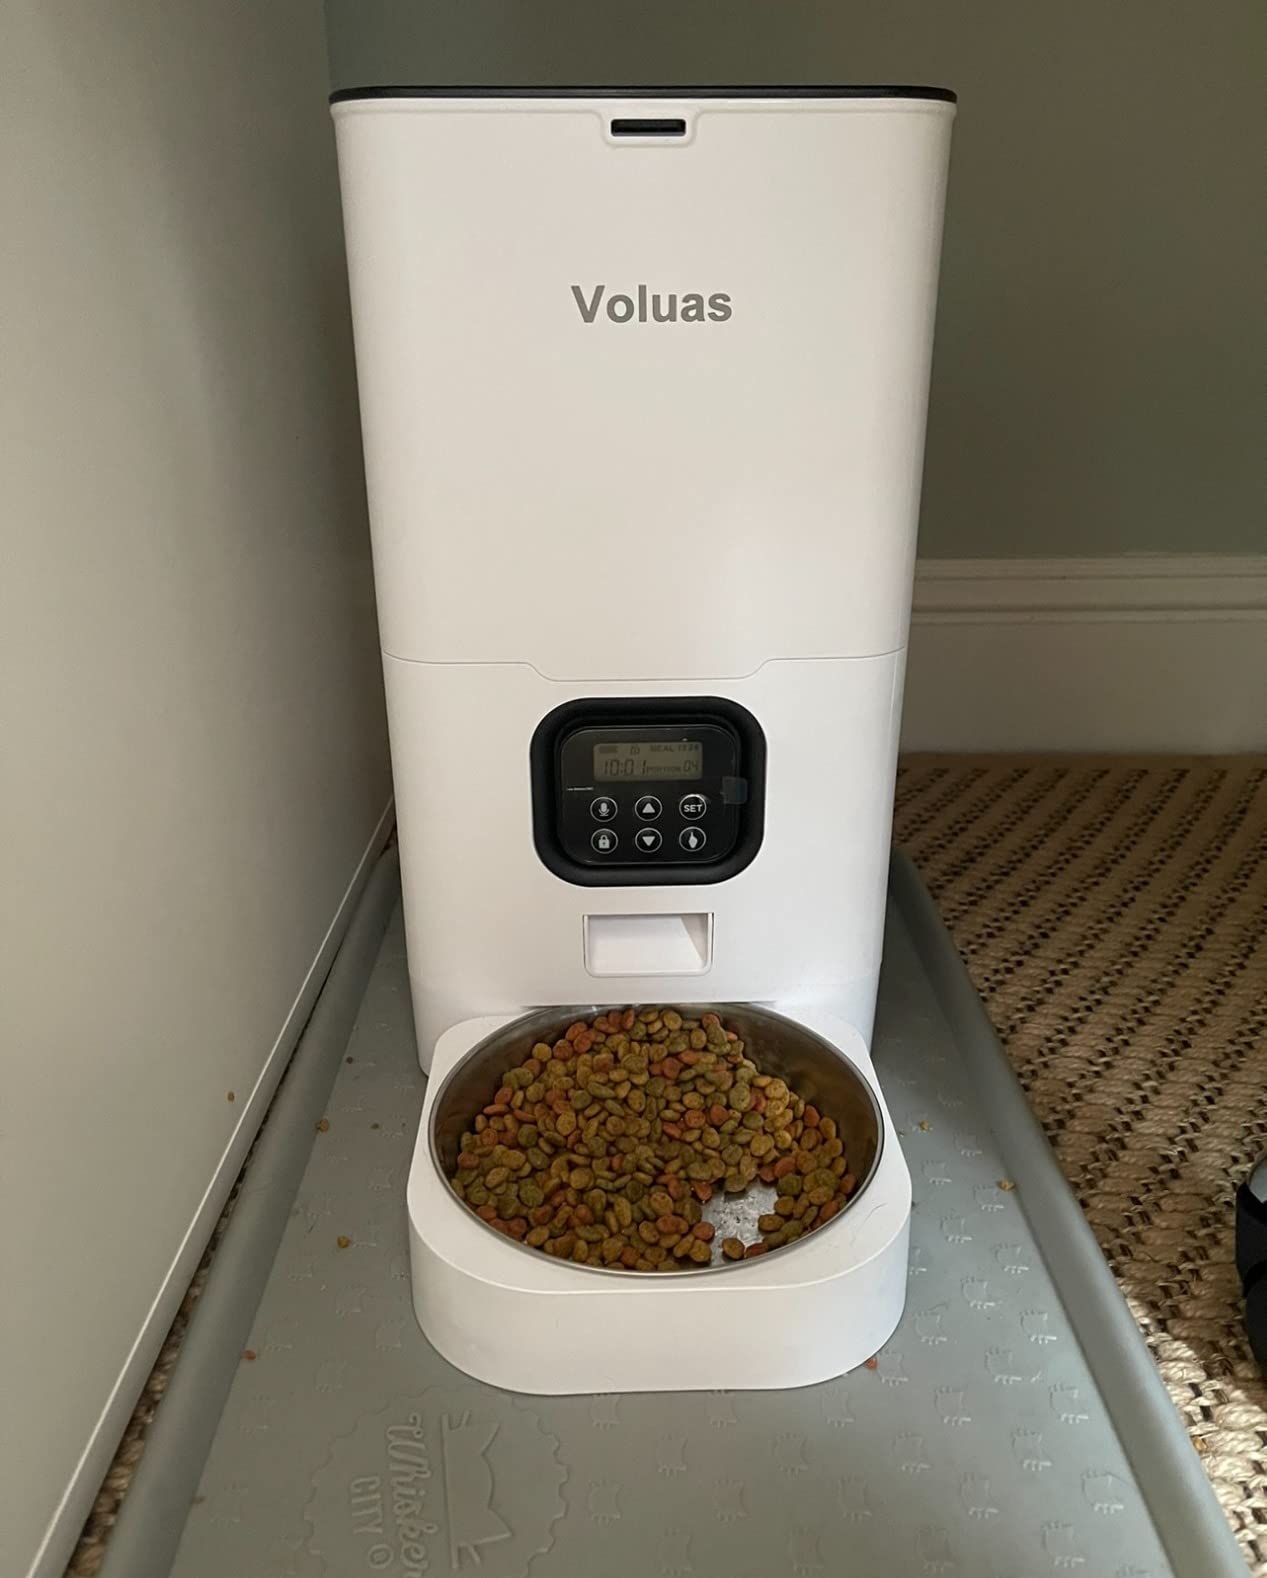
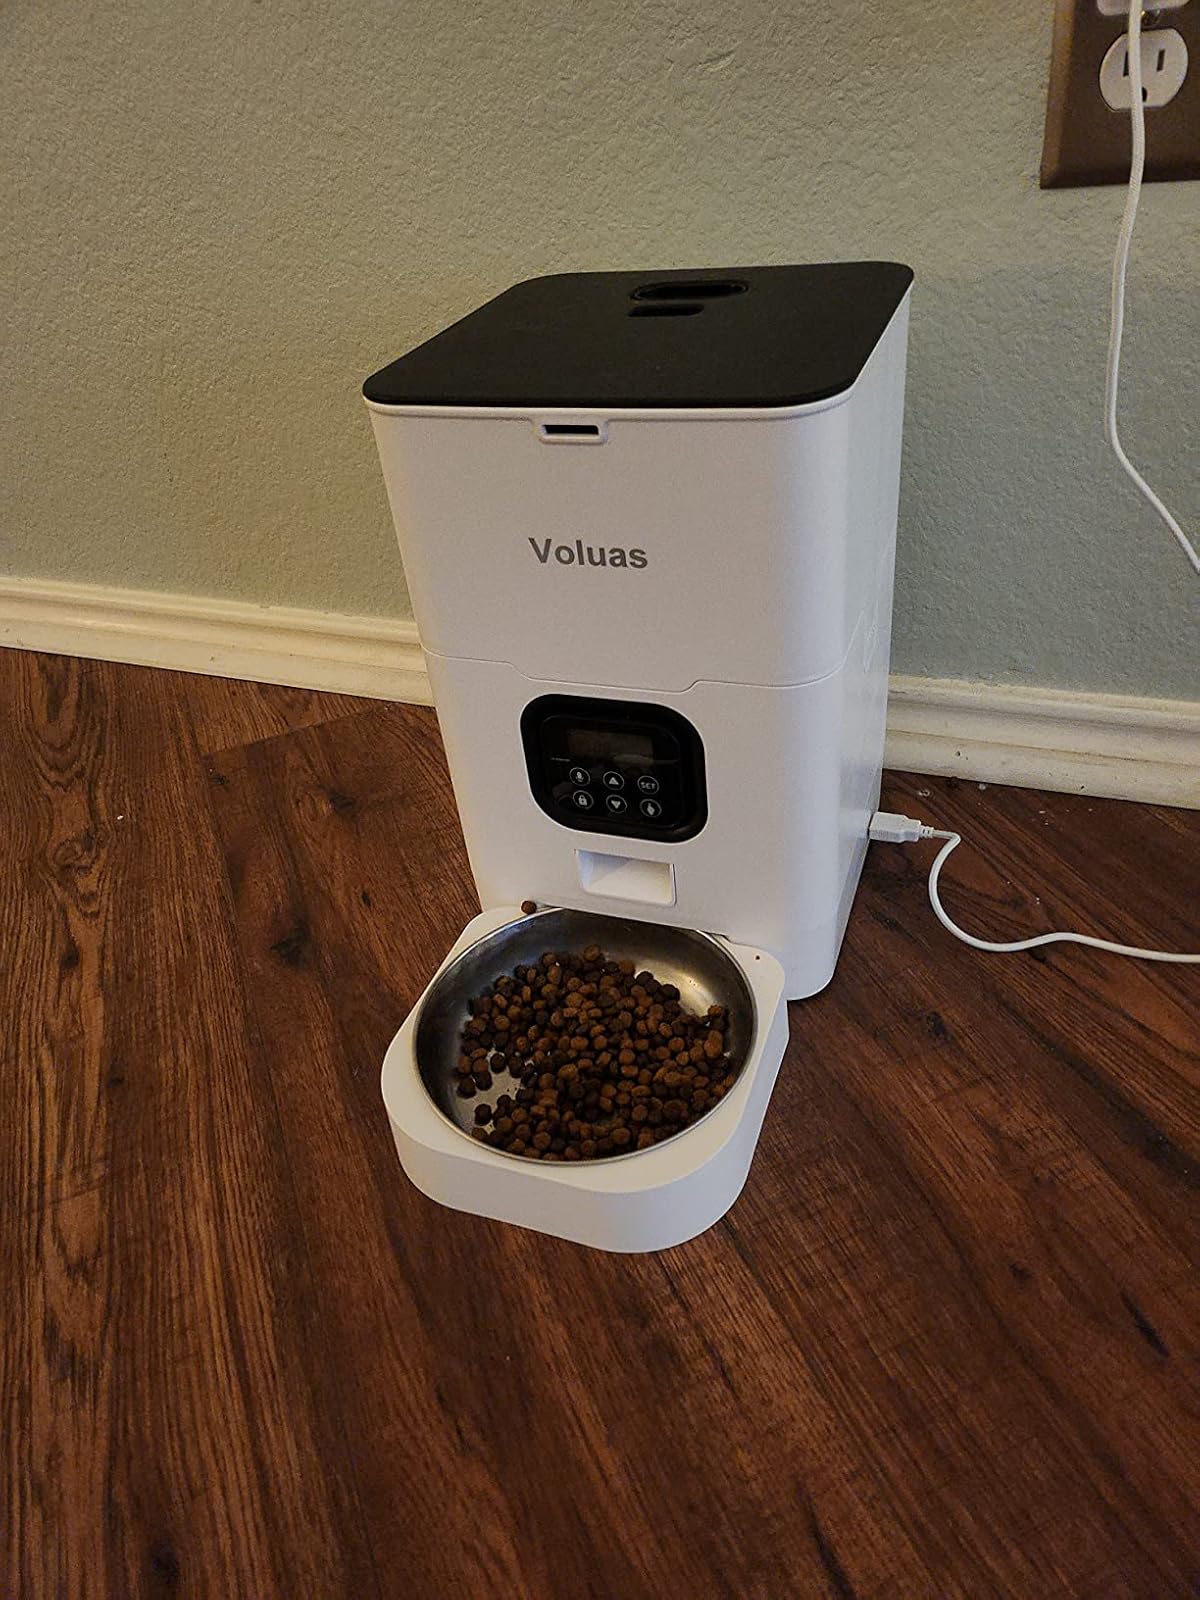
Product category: items_feeder
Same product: yes